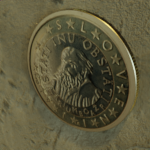
Coin value: 1euro
Country: sl
Edition: standard